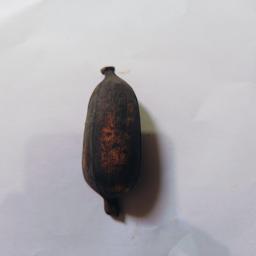
Banana variety: Bangla Kola